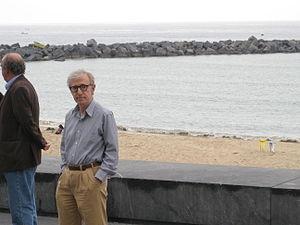
Woody Allen a toujours trouvé absurde la compétition en art, et en exprime un certain désintérêt. Ainsi il ne s'est jamais rendu à une cérémonie pour accepter une récompense. Seule exception, la 74ᵉ cérémonie des Oscars, en 2002, où il fit une déclaration d'amour à New York, six mois après les attentats du 11 septembre.
Allan Stewart Konigsberg, dit Woody Allen /ˈwʊdi ˈælən/, est un réalisateur, scénariste, acteur et humoriste américain, né le 1ᵉʳ décembre 1935 à New York. Il est également l'auteur de plusieurs pièces de théâtre et nouvelles, et se produit régulièrement en tant que clarinettiste de jazz.